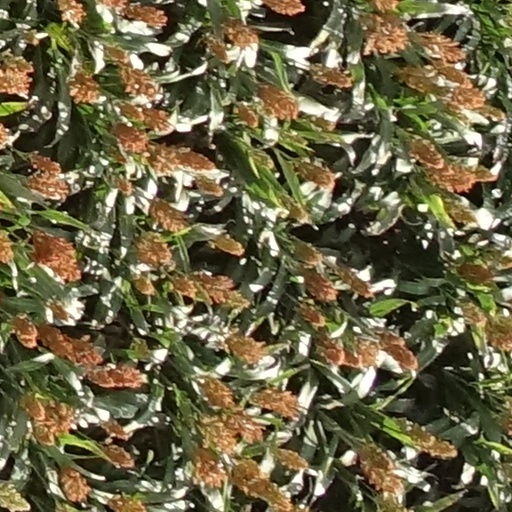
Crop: sorghum